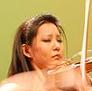
Age: 31